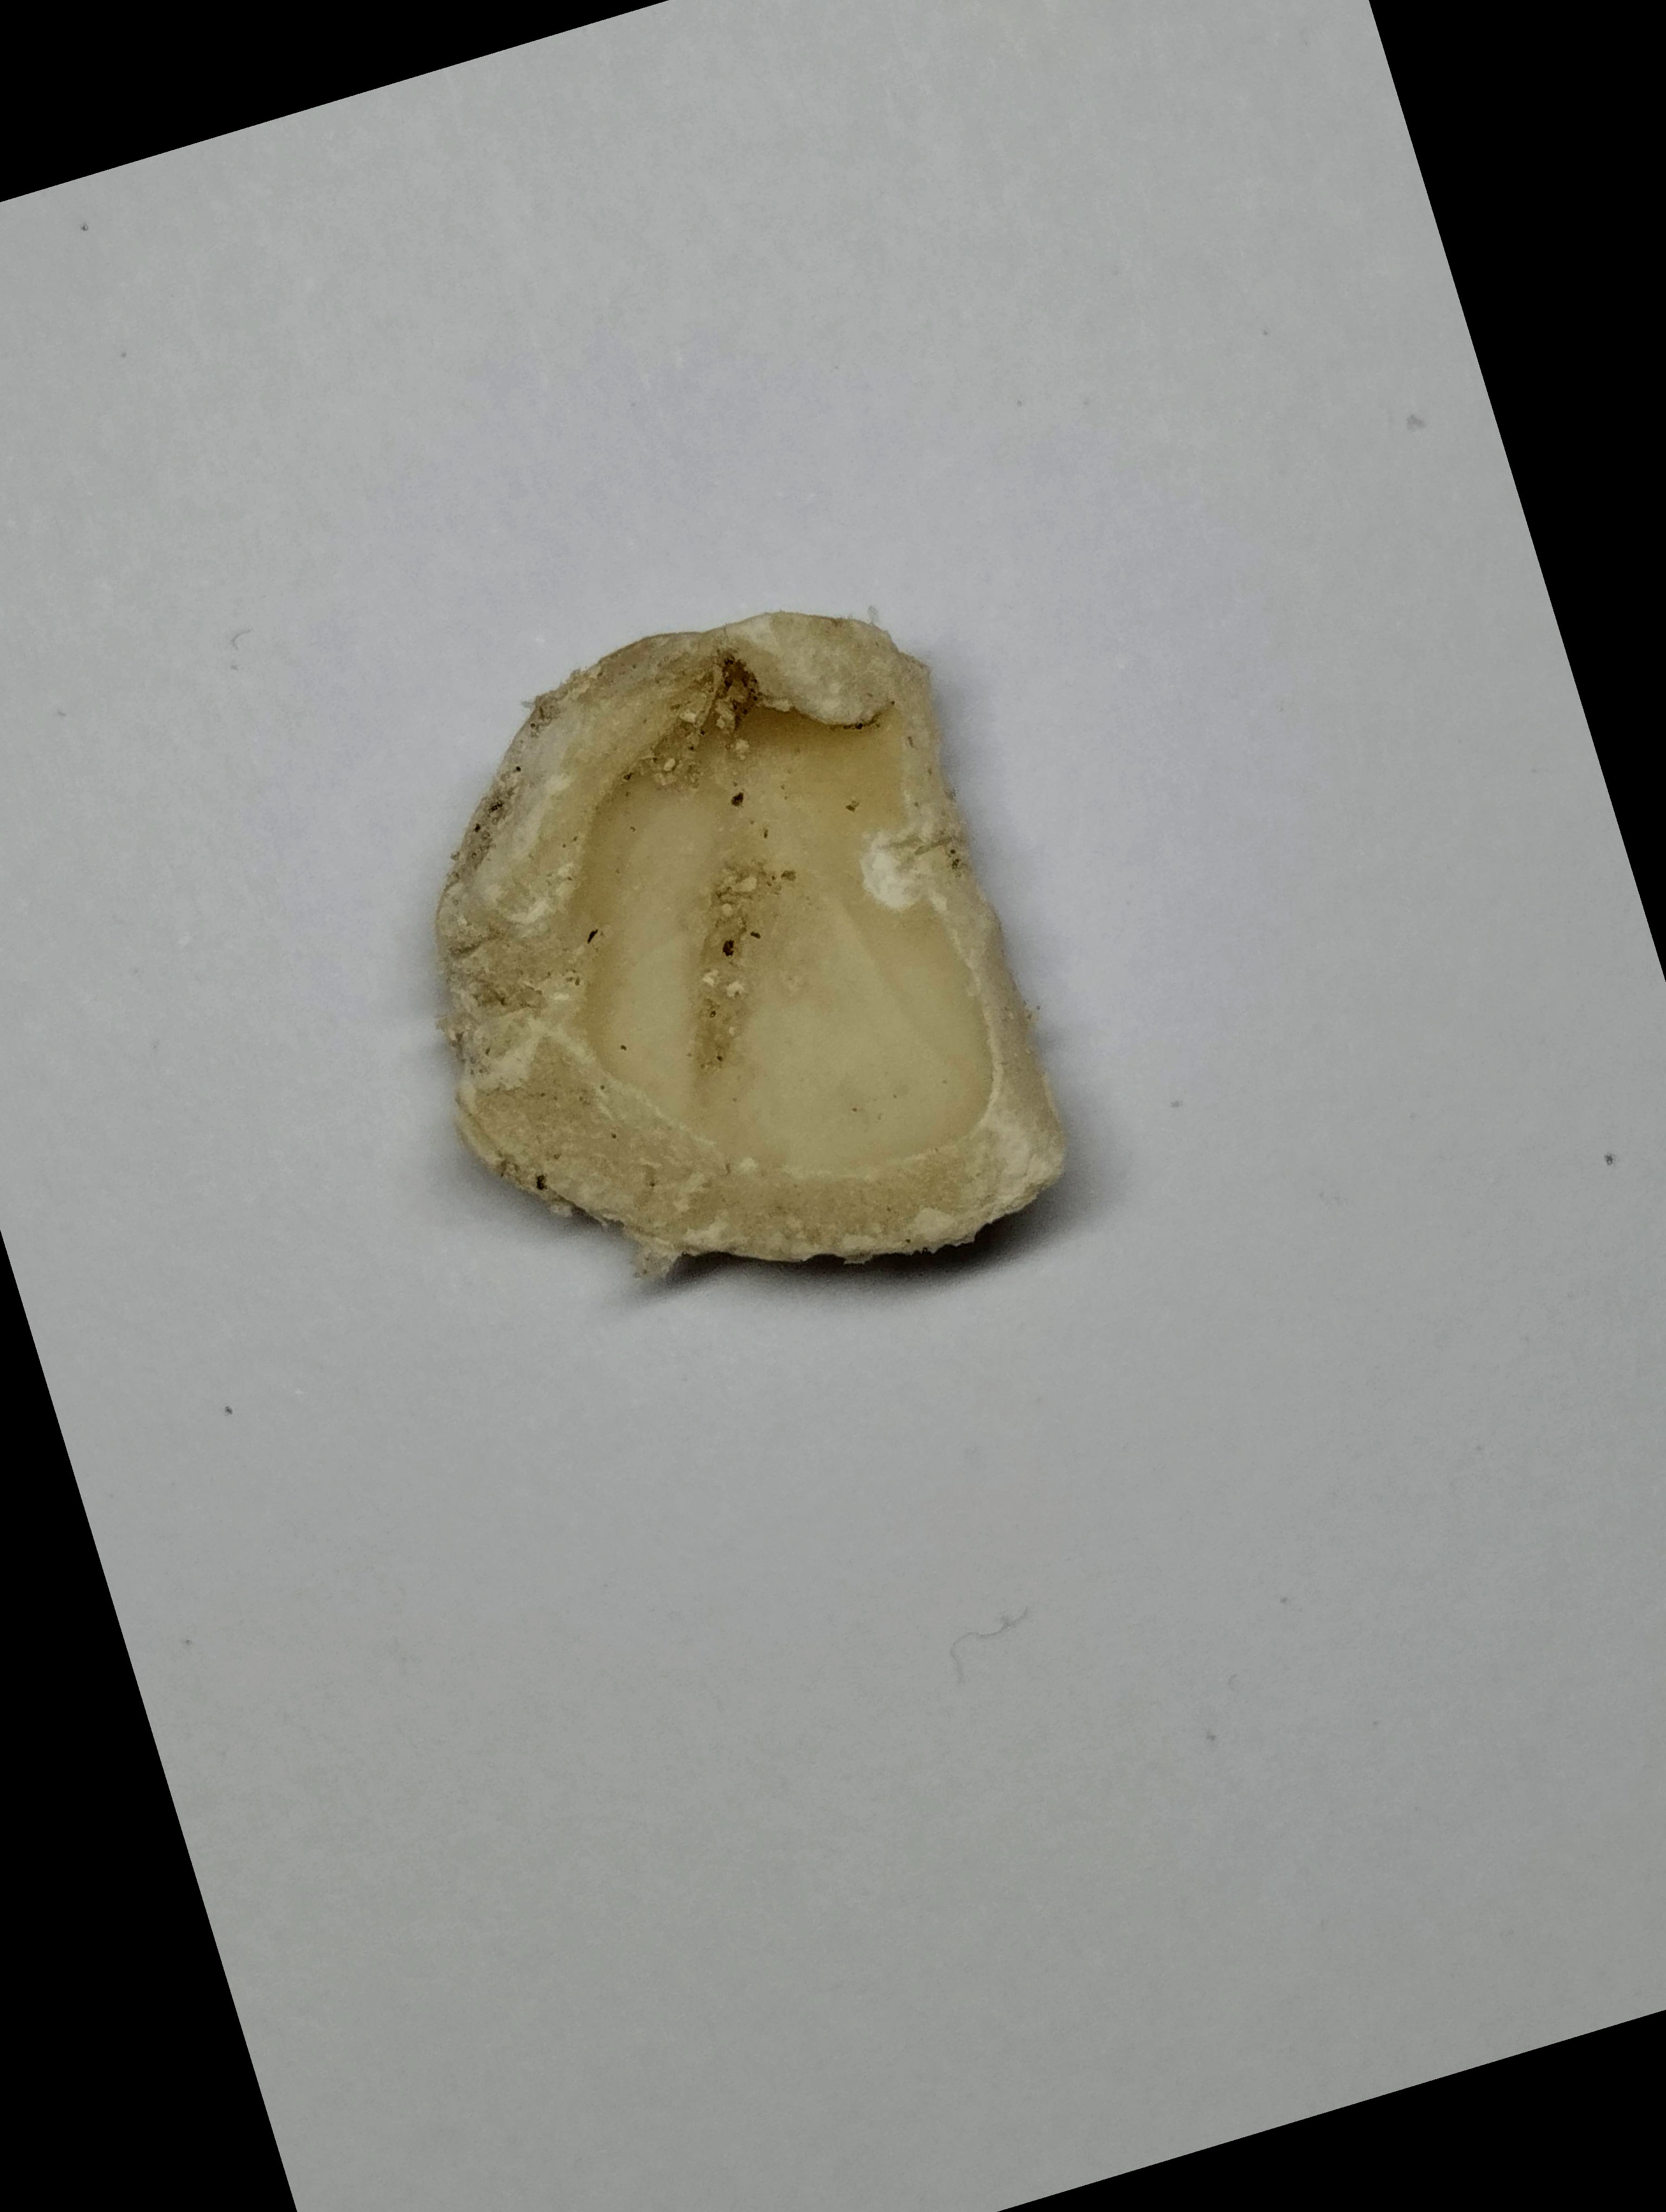
Label: rusak (damaged seed)